Transport in Spain

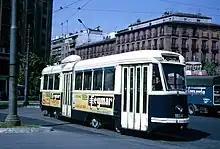
A PCC tram build by MMC (Material Móvil y Construcciones) in Madrid in 1969, near Atocha Station.

Spanish railways date from 1848. The total route length in 2017 was 15,333 km, of which 9,699 km were electrified. Four different track gauges are used in Spain.